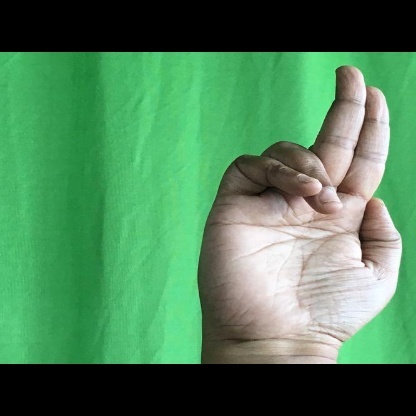
Mudra: Ardhapathaka